List of casino hotels

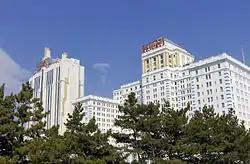
Resorts Casino Hotel in Atlantic City, New Jersey, the first casino hotel to operate legally outside of Nevada.

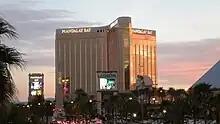
Mandalay Bay is located on the Las Vegas Strip.

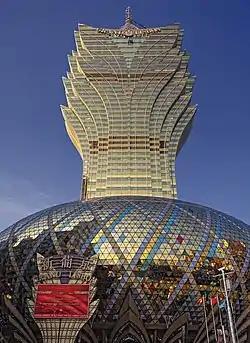
Grand Lisboa is located in Macau, China

This is a list of notable casino hotels. A casino hotel is an establishment consisting of a casino with temporary lodging provided in an on-premises hotel.